Saint-Anicet

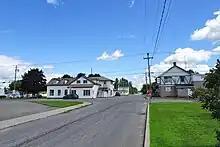
Cazaville

In addition to the namesake main population centre, the following locations reside within the municipality's boundaries: